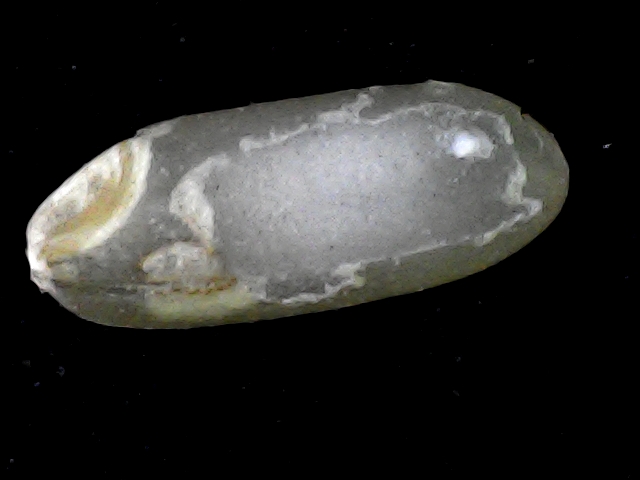
Rice variety: BD72